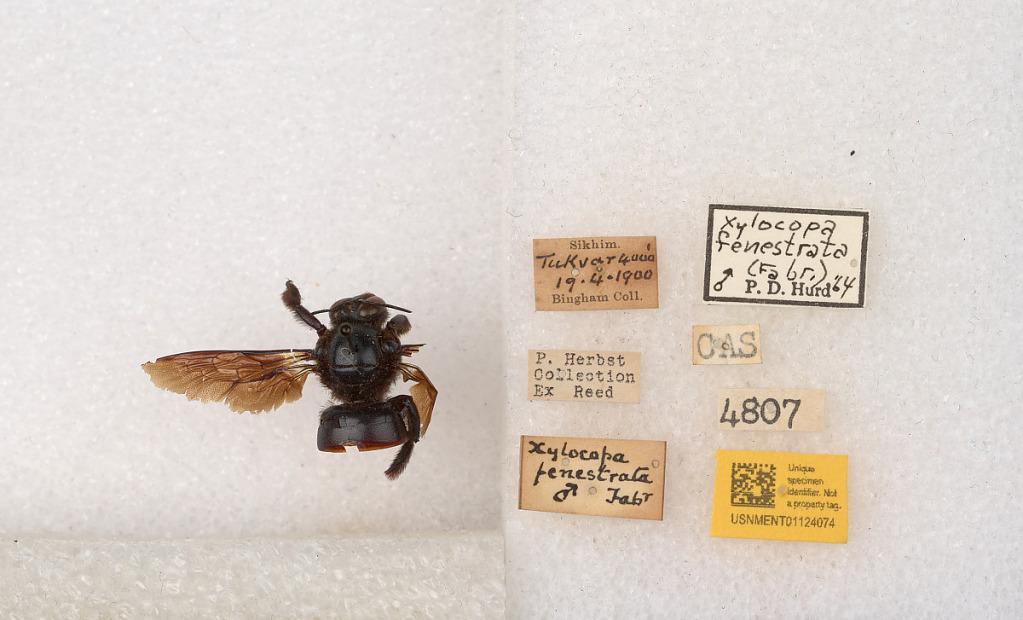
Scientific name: Xylocopa (Ctenoxylocopa) fenestrata (Fabricius)
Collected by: Bingham
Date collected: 1900-4-19
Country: India
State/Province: Sikkim
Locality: Tukvat
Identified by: Hurd, P. D.